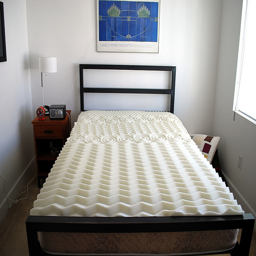
A bed that has padding with a blue picture frame hanging above it.
a bed resting in the middle of a room next to a dresser
A mattress top on a bed in a small space.
A picture of an unmade bed in a bedroom.
A large bed is in a small room without any bedding.